Liliane Tannoury

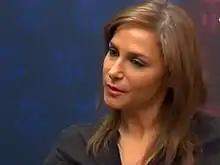
Liliane

She follows the work of International Woman's media Foundation and the work of the Committee to Protect Journalists, foundations that are concerned by the freedom of press and are active in protecting journalists all over the world.